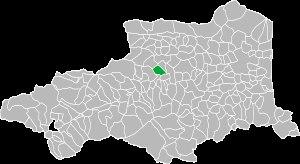
Arboussols est une commune française située dans le département des Pyrénées-Orientales, en région Occitanie.